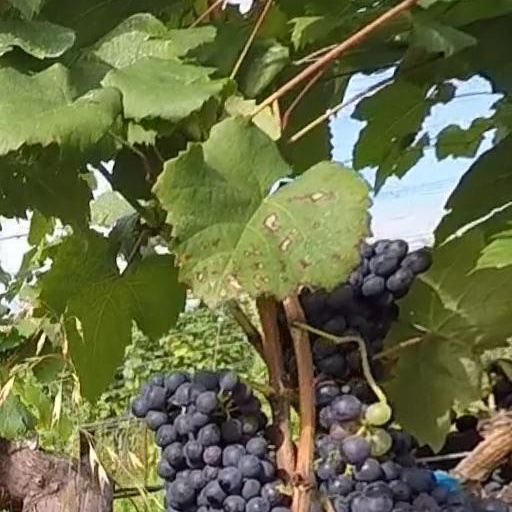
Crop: grape